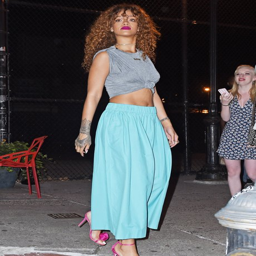
musical artist wearing a crop top with curly hair